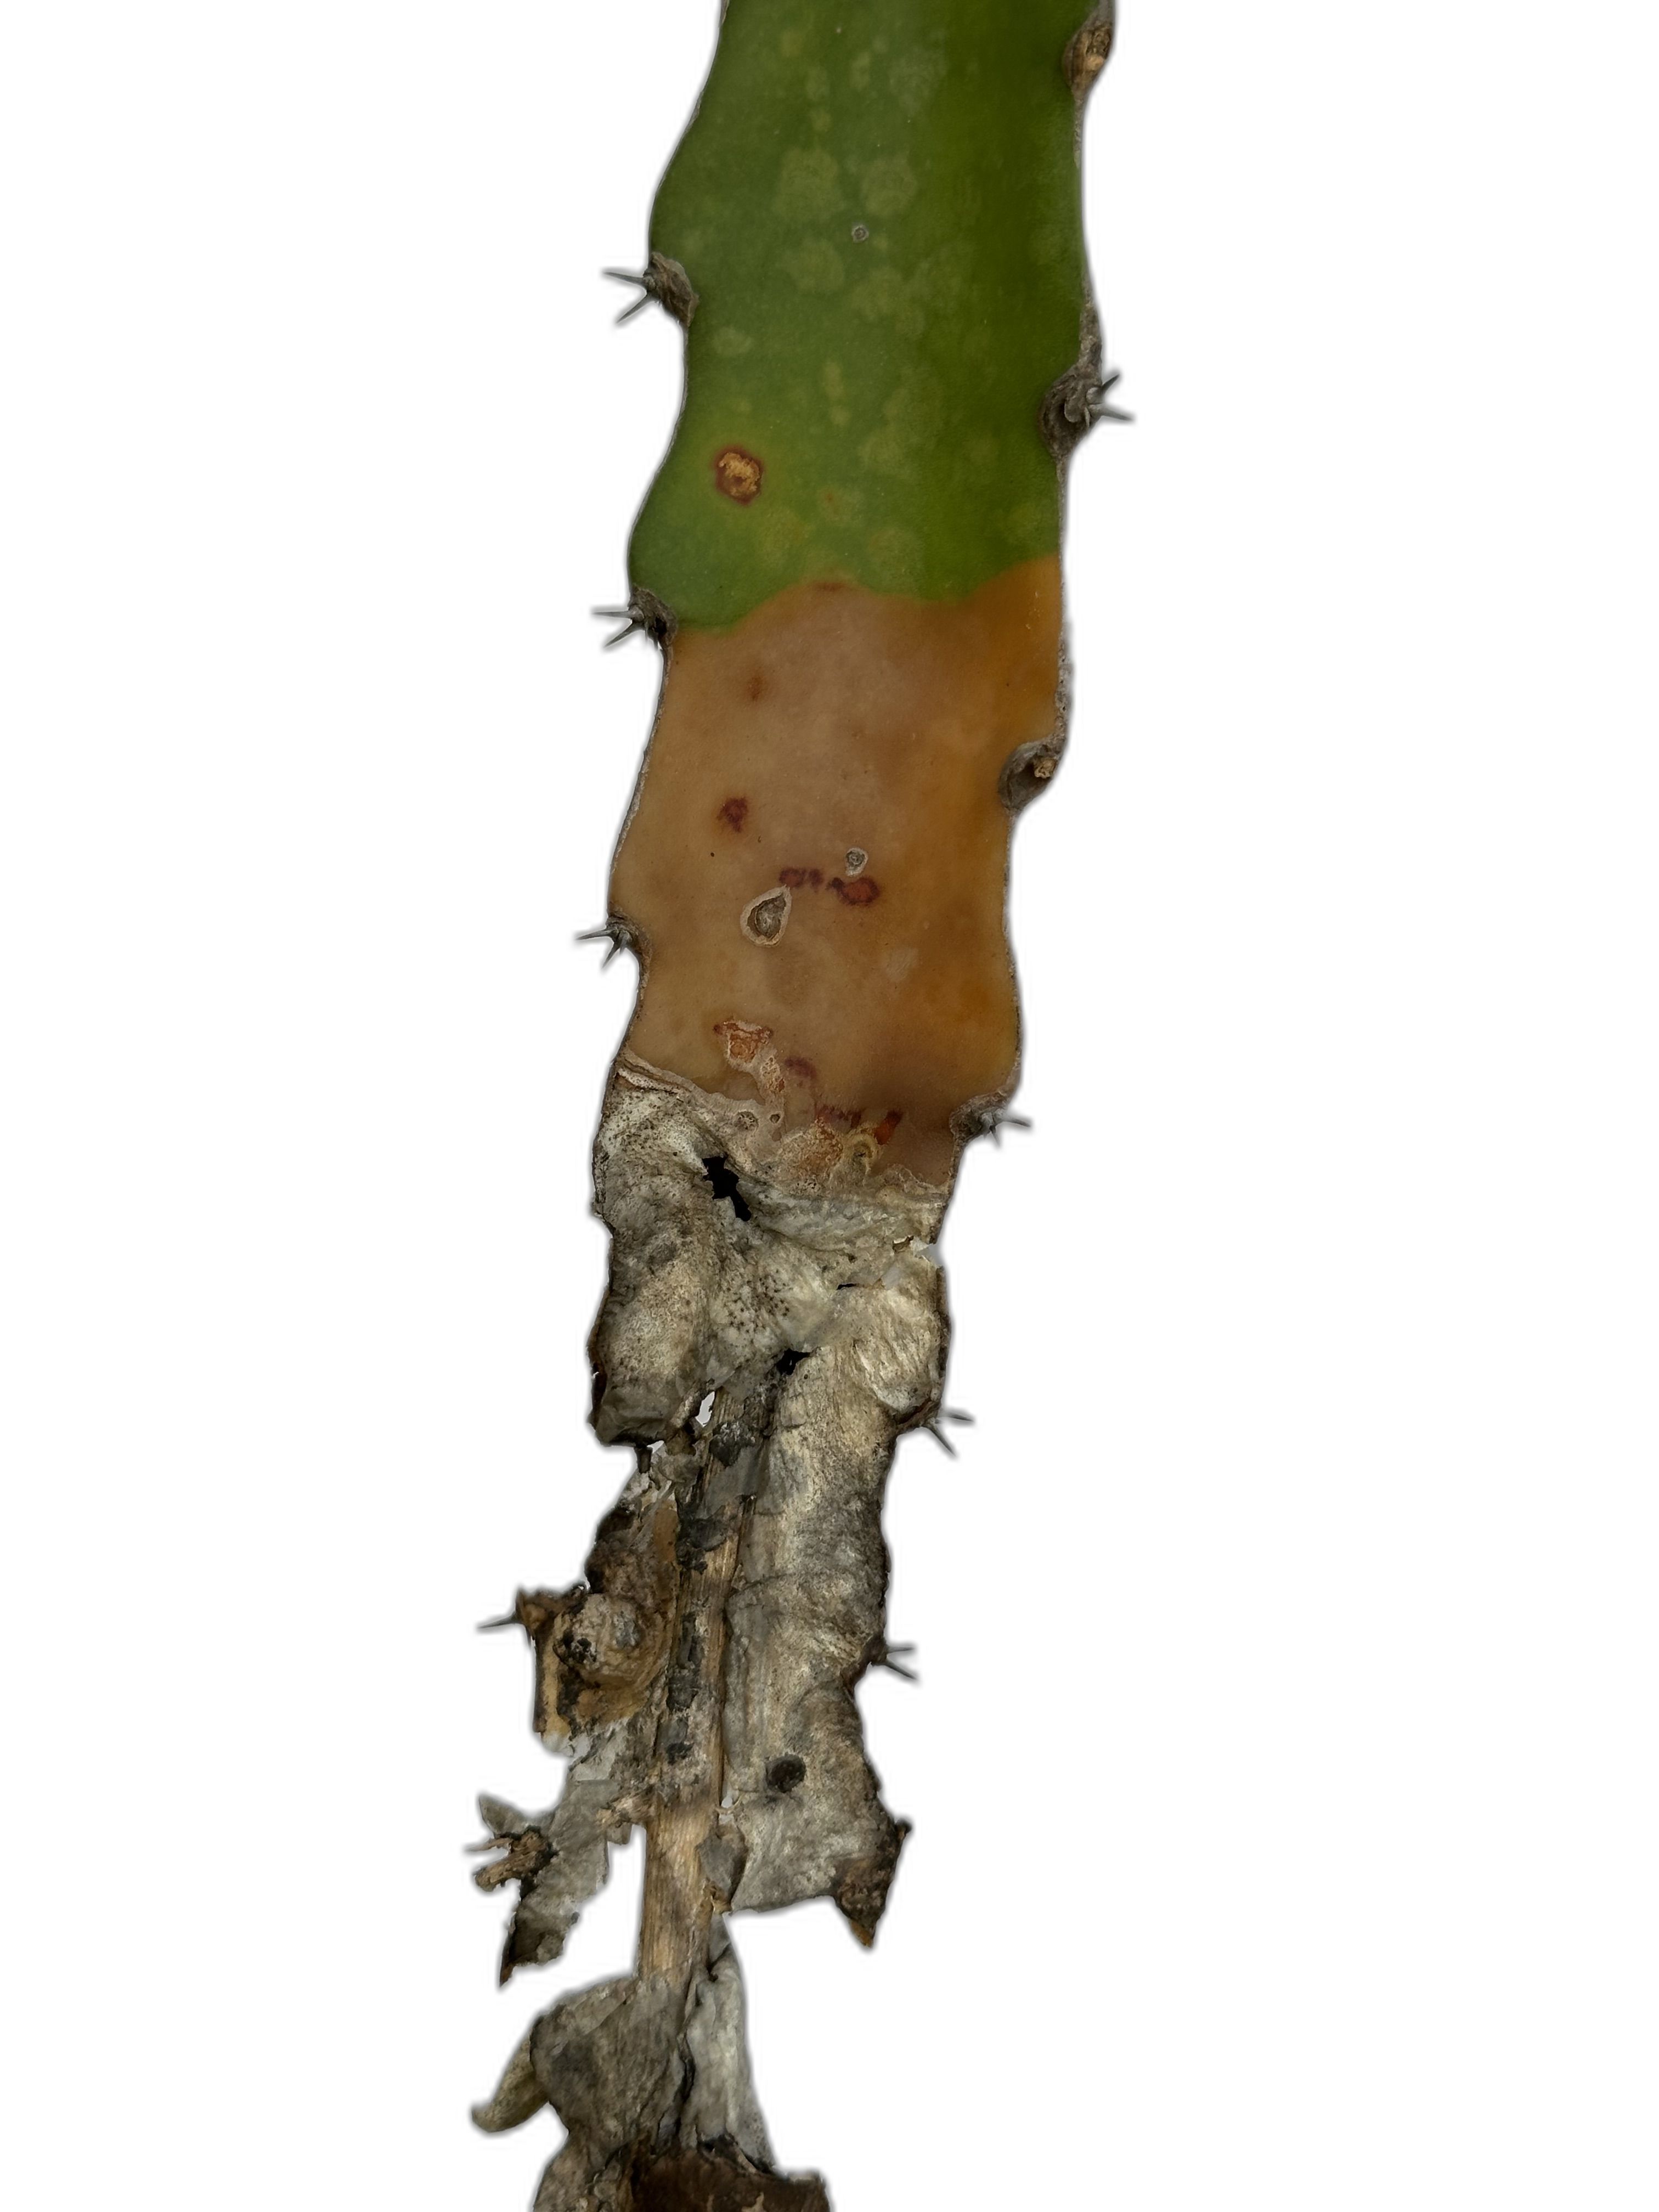
Label: Bad leaf